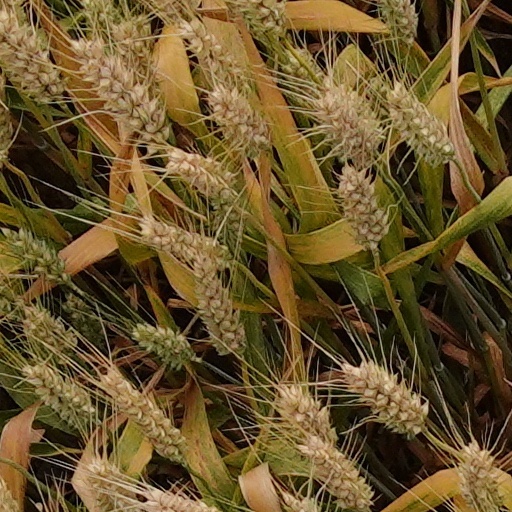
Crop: wheat